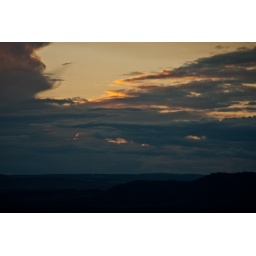
Sunset sky in the mountains